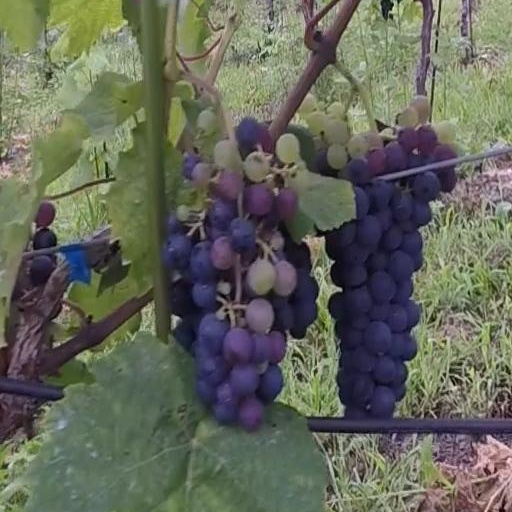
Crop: grape